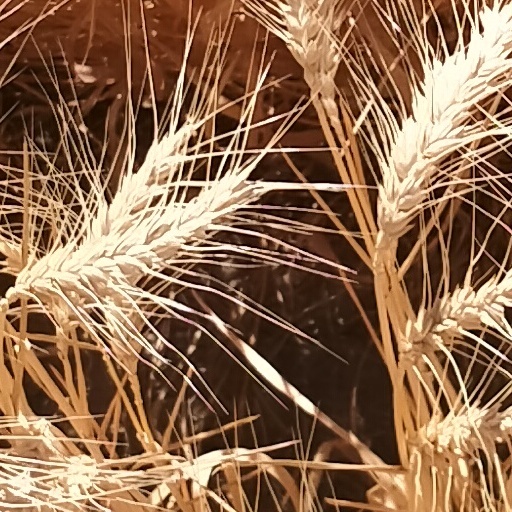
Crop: wheat